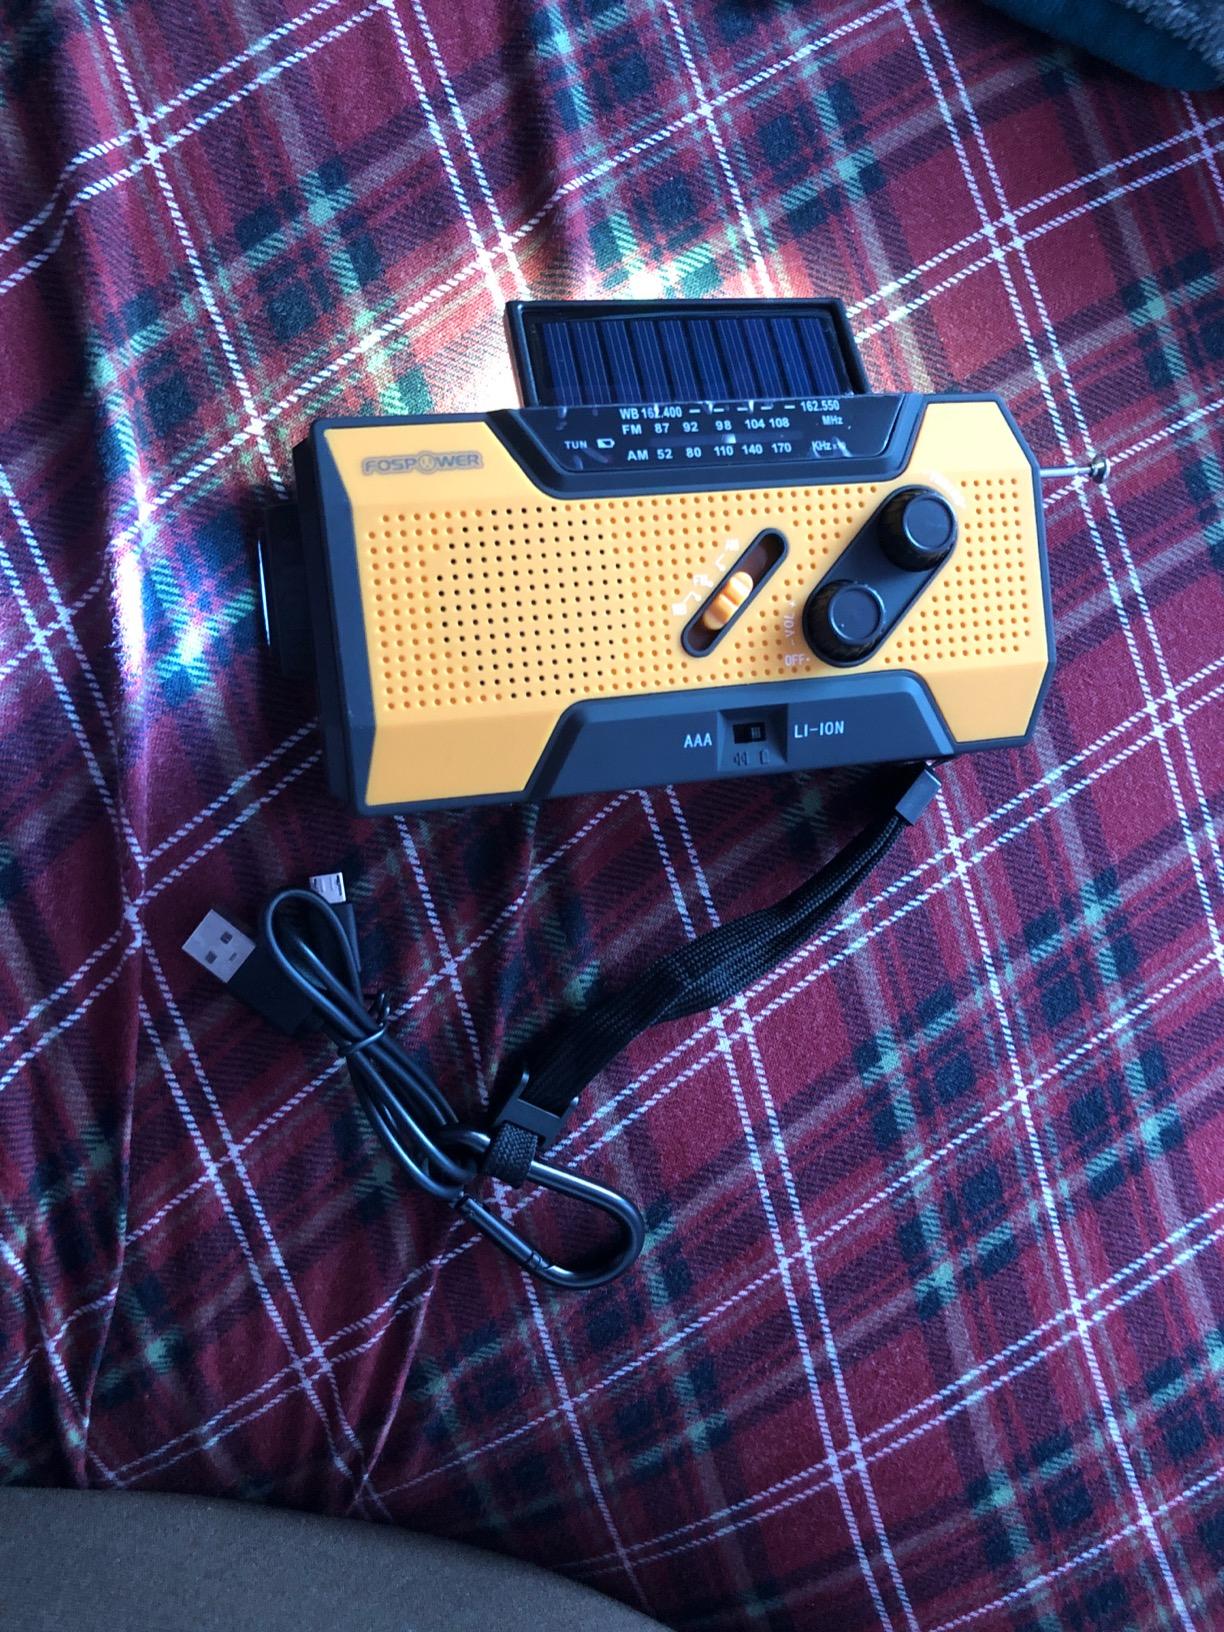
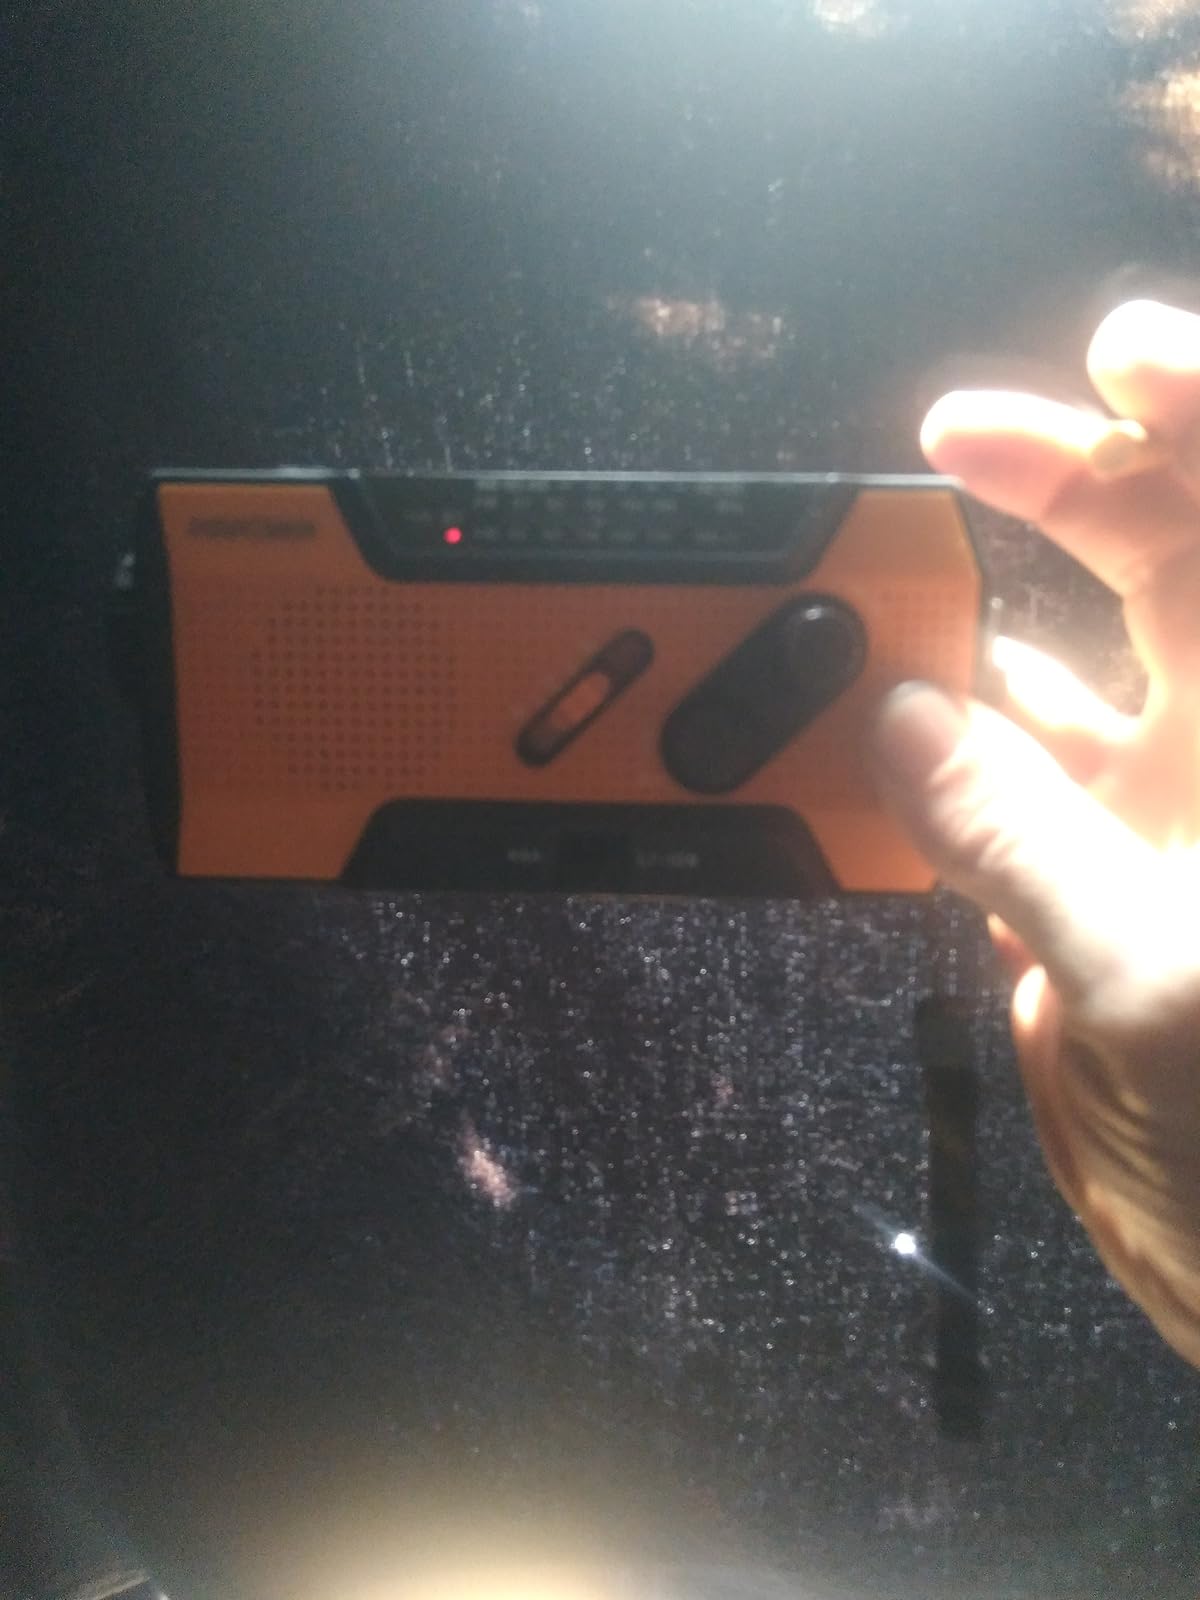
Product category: radio
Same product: yes